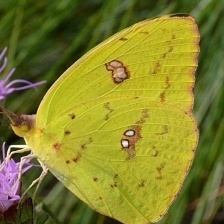
Species: CLOUDED SULPHUR
Butterfly family (ImageNet category): sulphur_butterfly